Lex Baiuvariorum

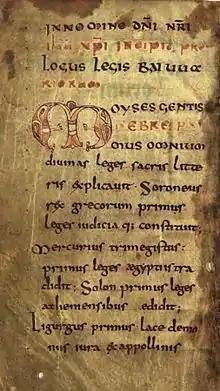
"Lex Baiuvariorum", early ninth-century manuscript, University Library Munich

The Lex Baiuvariorum was a collection of the tribal laws of the Bavarii of the sixth through eighth centuries. The first compilation was edited by Eberswind, first abbot of Niederaltaich, in 741 or 743. Duke Odilo, founder supplemented the code around 748. It is one of the most well documented bodies of Germanic tribal law.